Georges Bilot

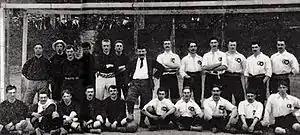
Bilot in 1904 with France (white shirts): back row, last from left

Georges Bilot (12 May 1885 – 9 February 1964) was a French footballer who played as a midfielder and defender. He played in the first match of the history of the France national team, a 3–3 draw against Belgium on 1 May 1904 alongside his brother Charles. At club level, he played for FC Paris.